Chain-growth polymerization

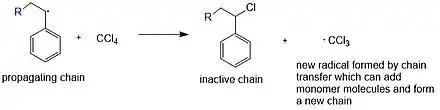

In some chain-growth polymerizations there is also a chain transfer step, in which the growing polymer chain RM° takes an atom X from an inactive molecule XY, terminating the growth of the polymer chain: RM° + XY → RMX + Y°. The Y fragment ls a new active center which adds more monomer M to form a new growing chain YM°. This can happen in free radical polymerization for chains RM°, in ionic polymerization for chains RM or RM, or in coordination polymerization. In most cases chain transfer will generate a by-product and decrease the molar mass of the final polymer.